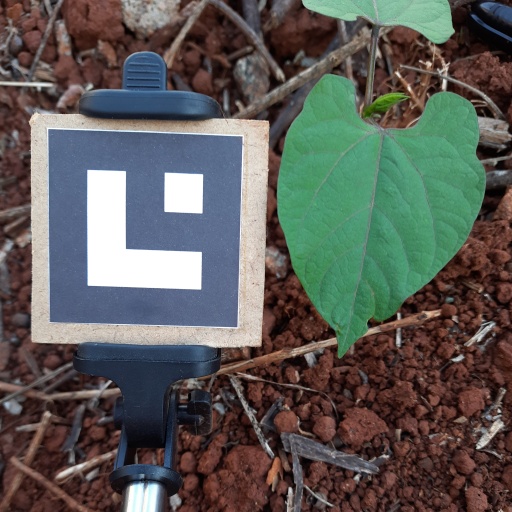
Observations: flat surface, eating holes in the edge, under shade